Chandoli Budruk

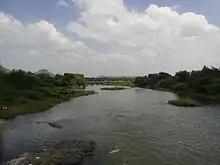
Ghod River, September 2015

Chandoli Budruk is a village in Ambegaon Taluka of Pune district in the Indian state of Maharashtra. According to 2011 Census the population of Chandoli Budruk is 3,546 out of which 1,777 are male and 1,769 are females. There are total 692 houses in Chandoli Budruk. The GP Code of Chandoli Budruk is 185274 and PIN Code is 410 503.